Marine protected area

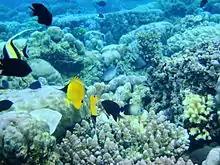
Bunaken National Park, Indonesia is officially listed as both a marine reserve and a national marine park.

"The establishment by 2010 of terrestrial and by 2012 for marine areas of comprehensive, effectively managed, and ecologically representative national and regional systems of protected areas that collectively, inter alia through a global network, contribute to achieving the three objectives of the Convention and the 2010 target to significantly reduce the current late of biodiversity loss at the global, regional, national, and sub-national levels and contribute to poverty reduction and the pursuit of sustainable development."